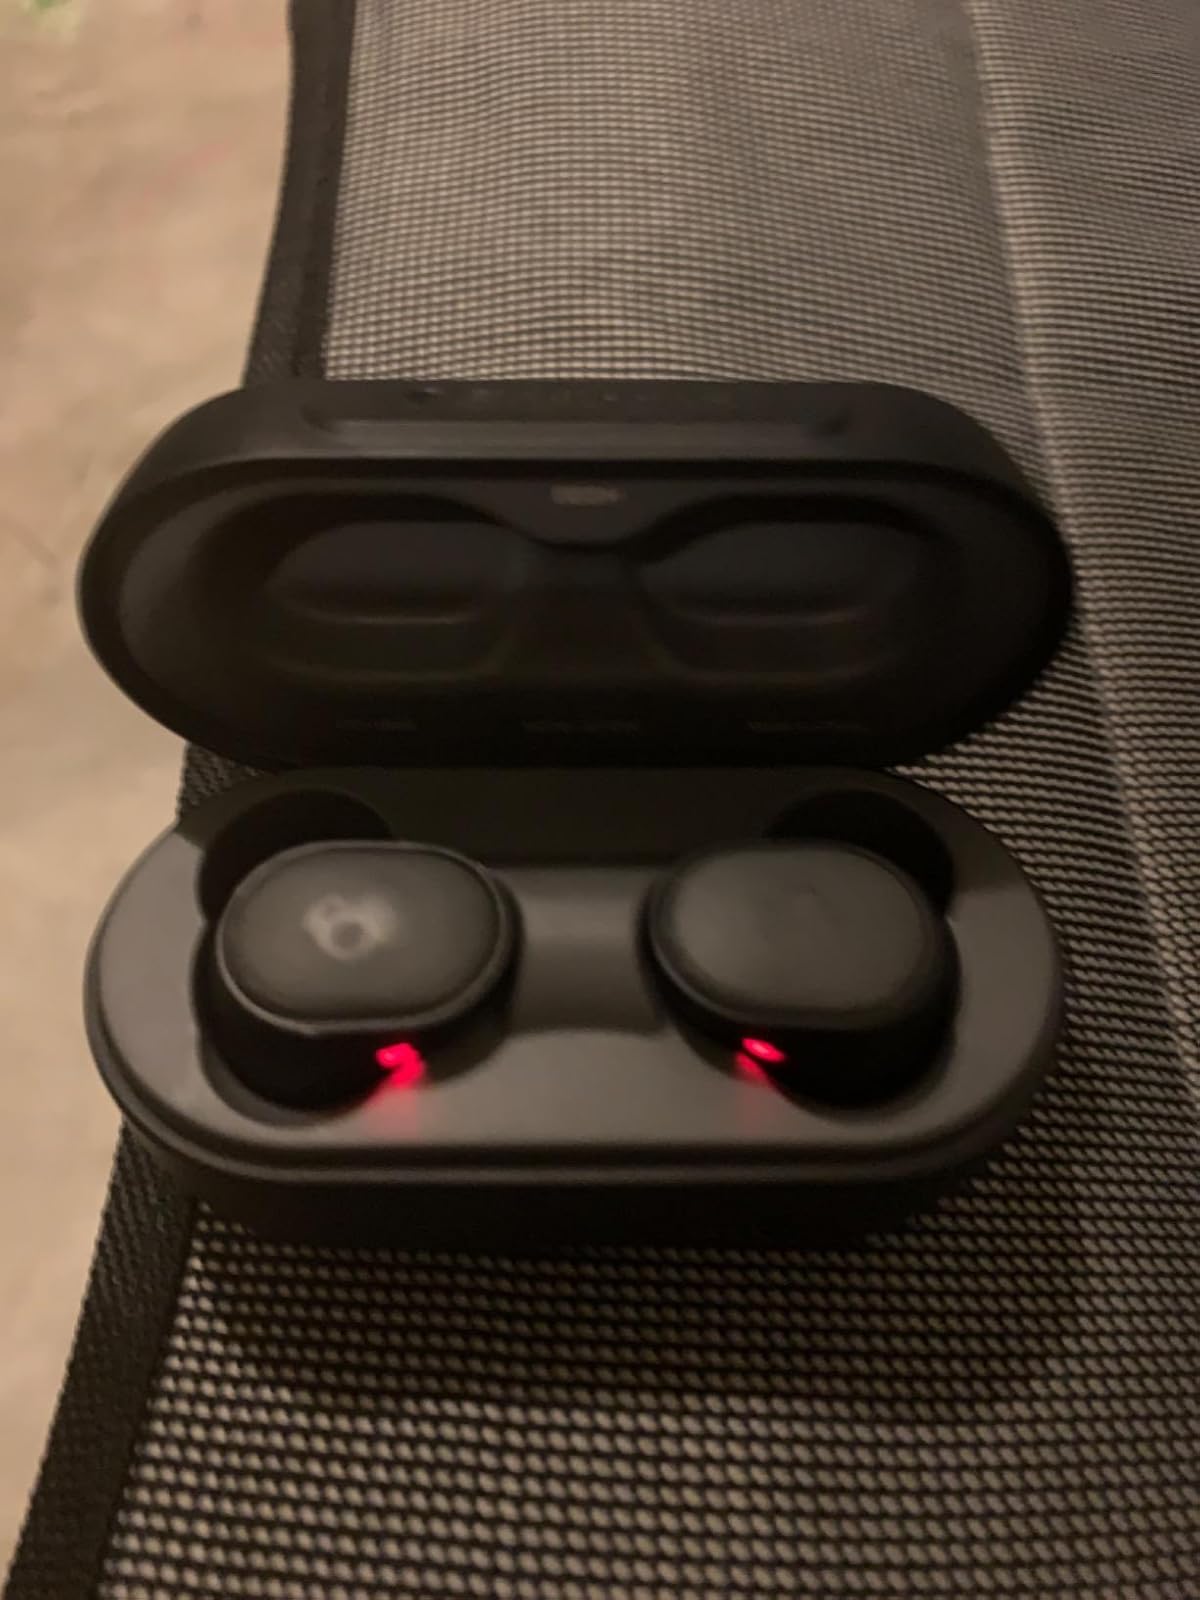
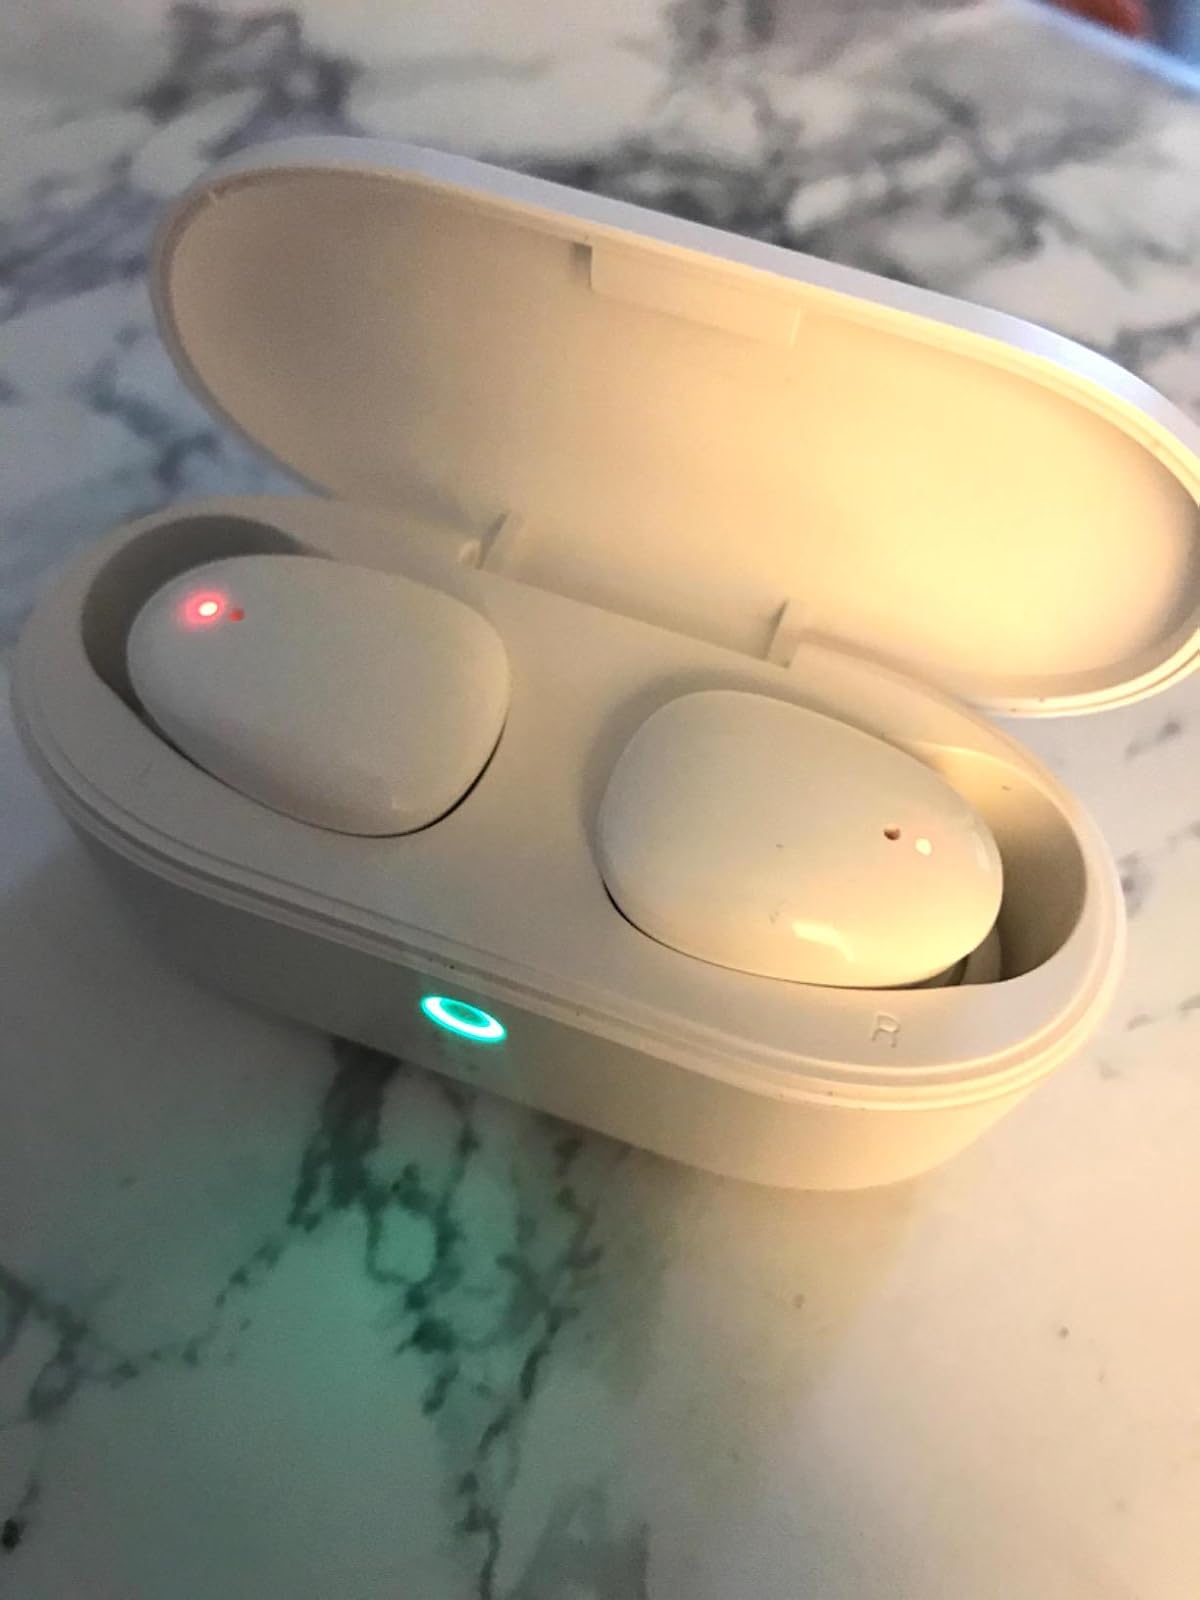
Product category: earbuds
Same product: no